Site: brandenburg
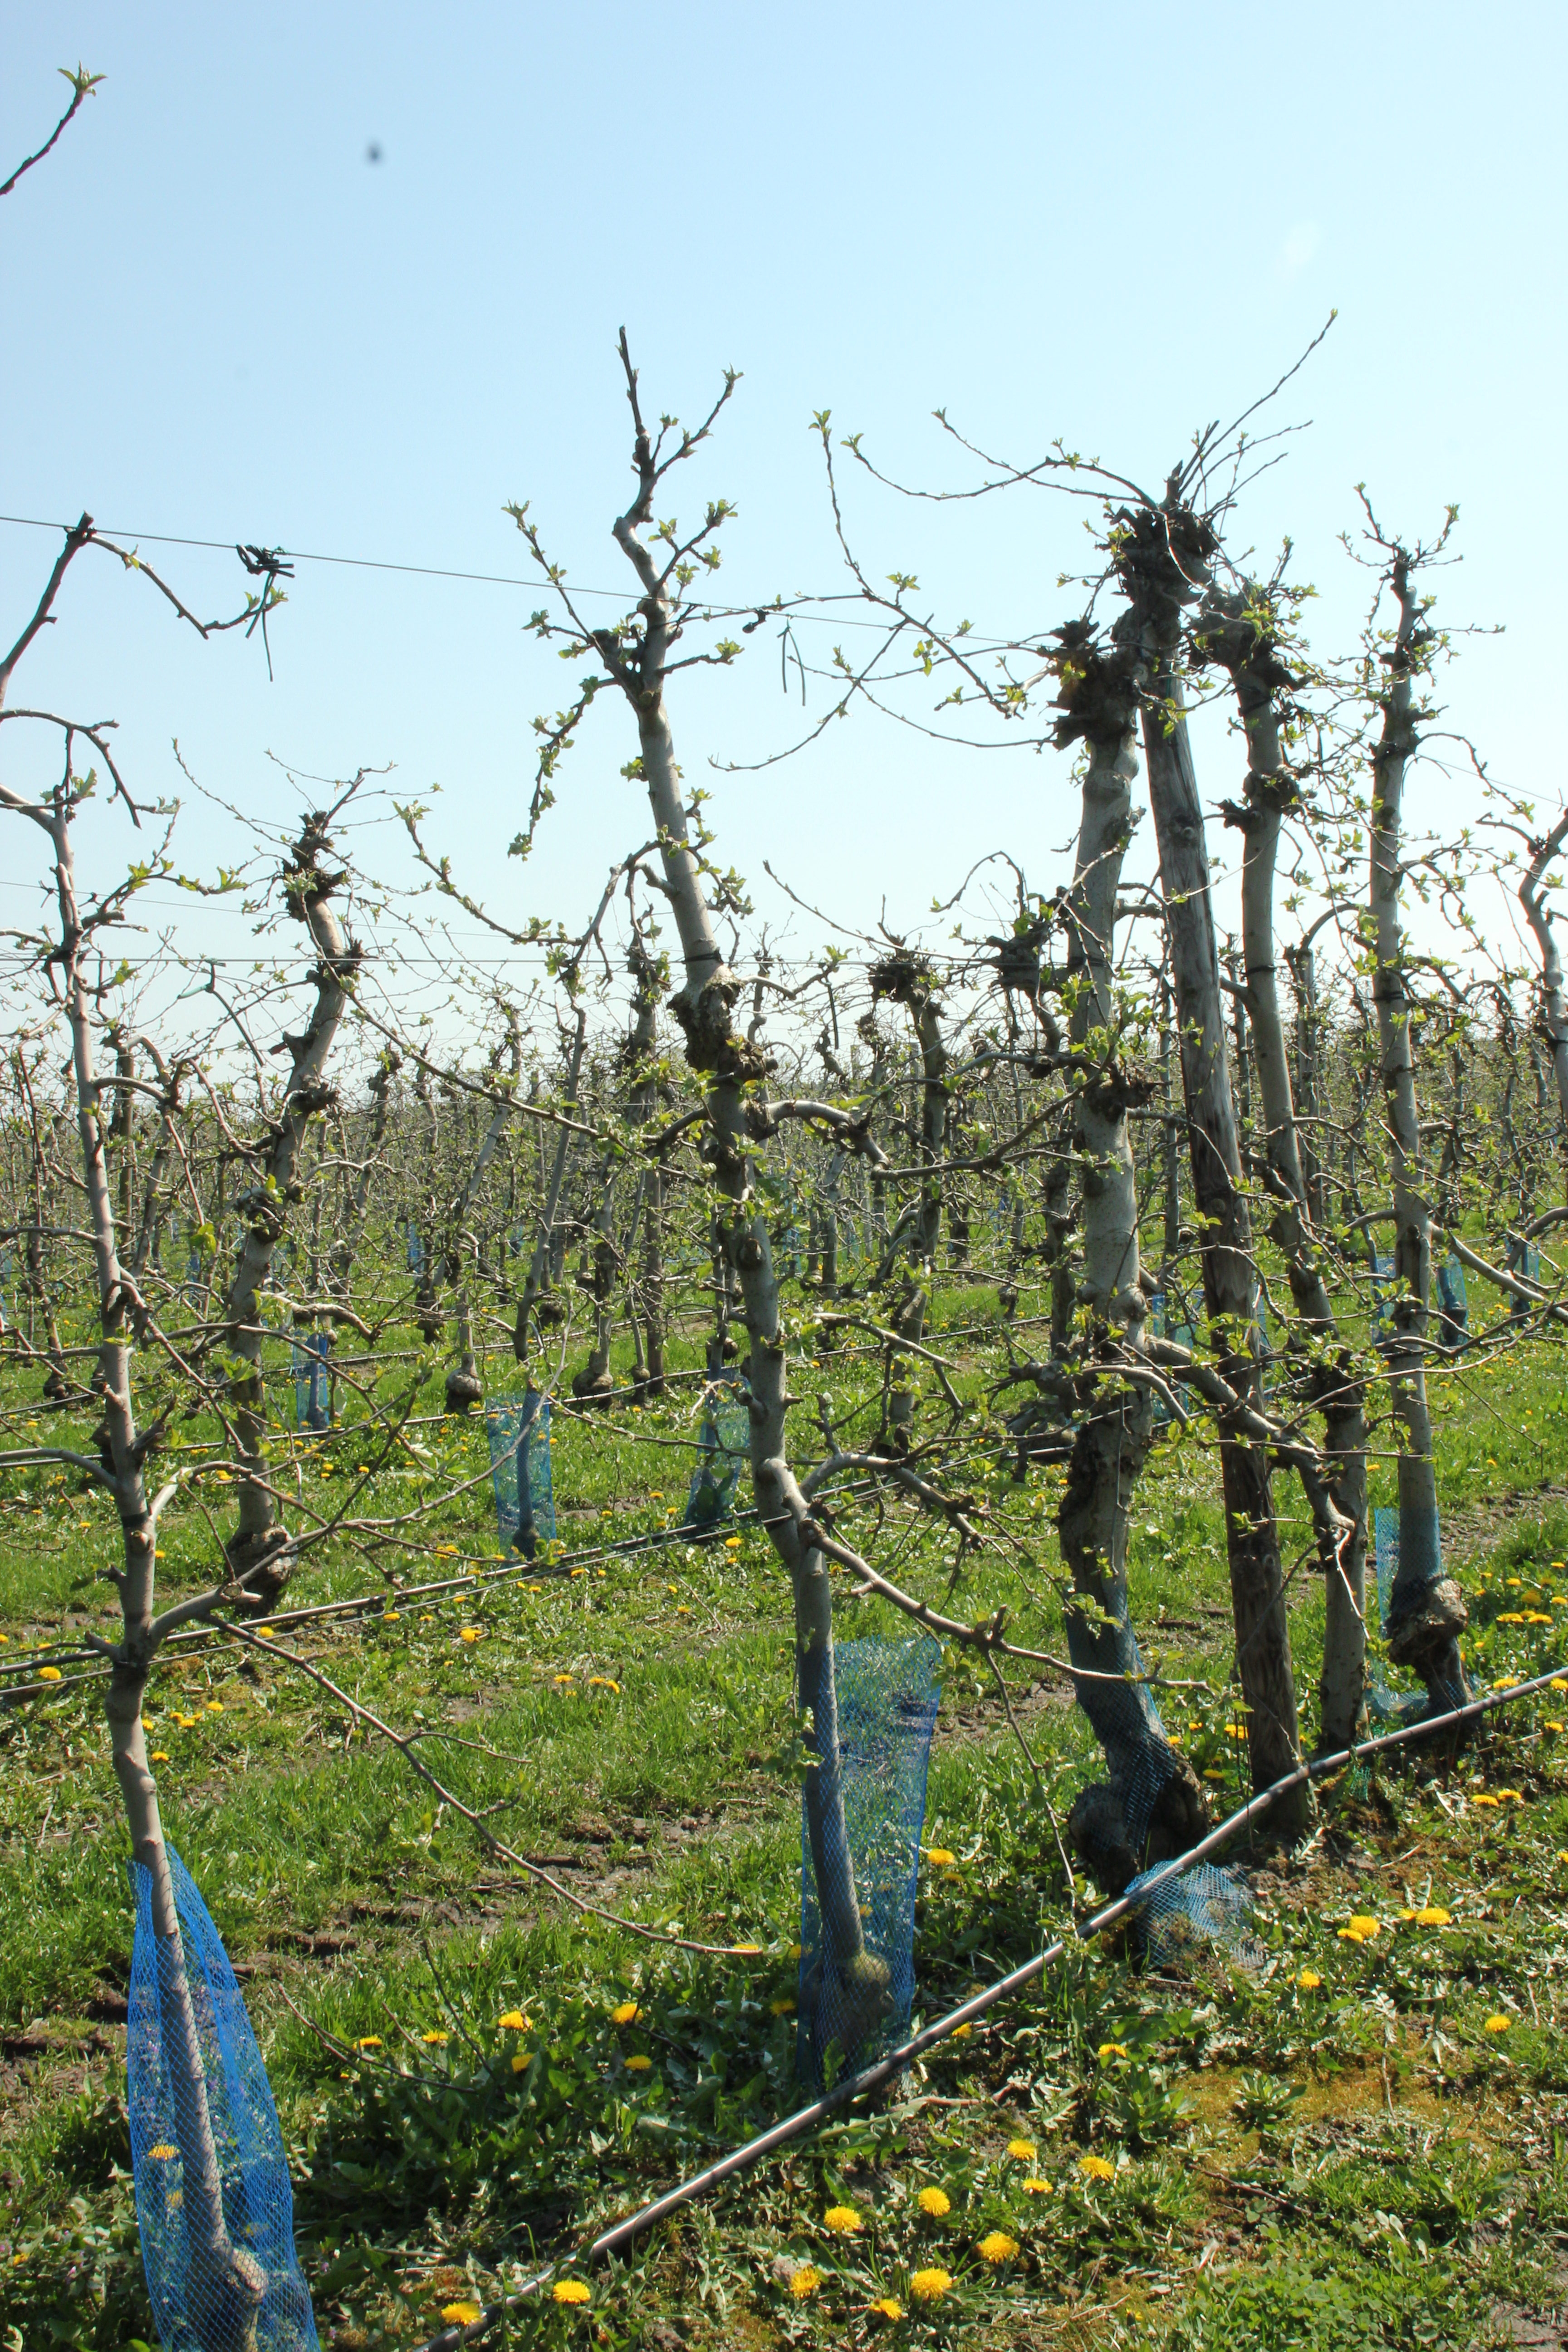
Growth stage (BBCH 56): Inflorescence emergence